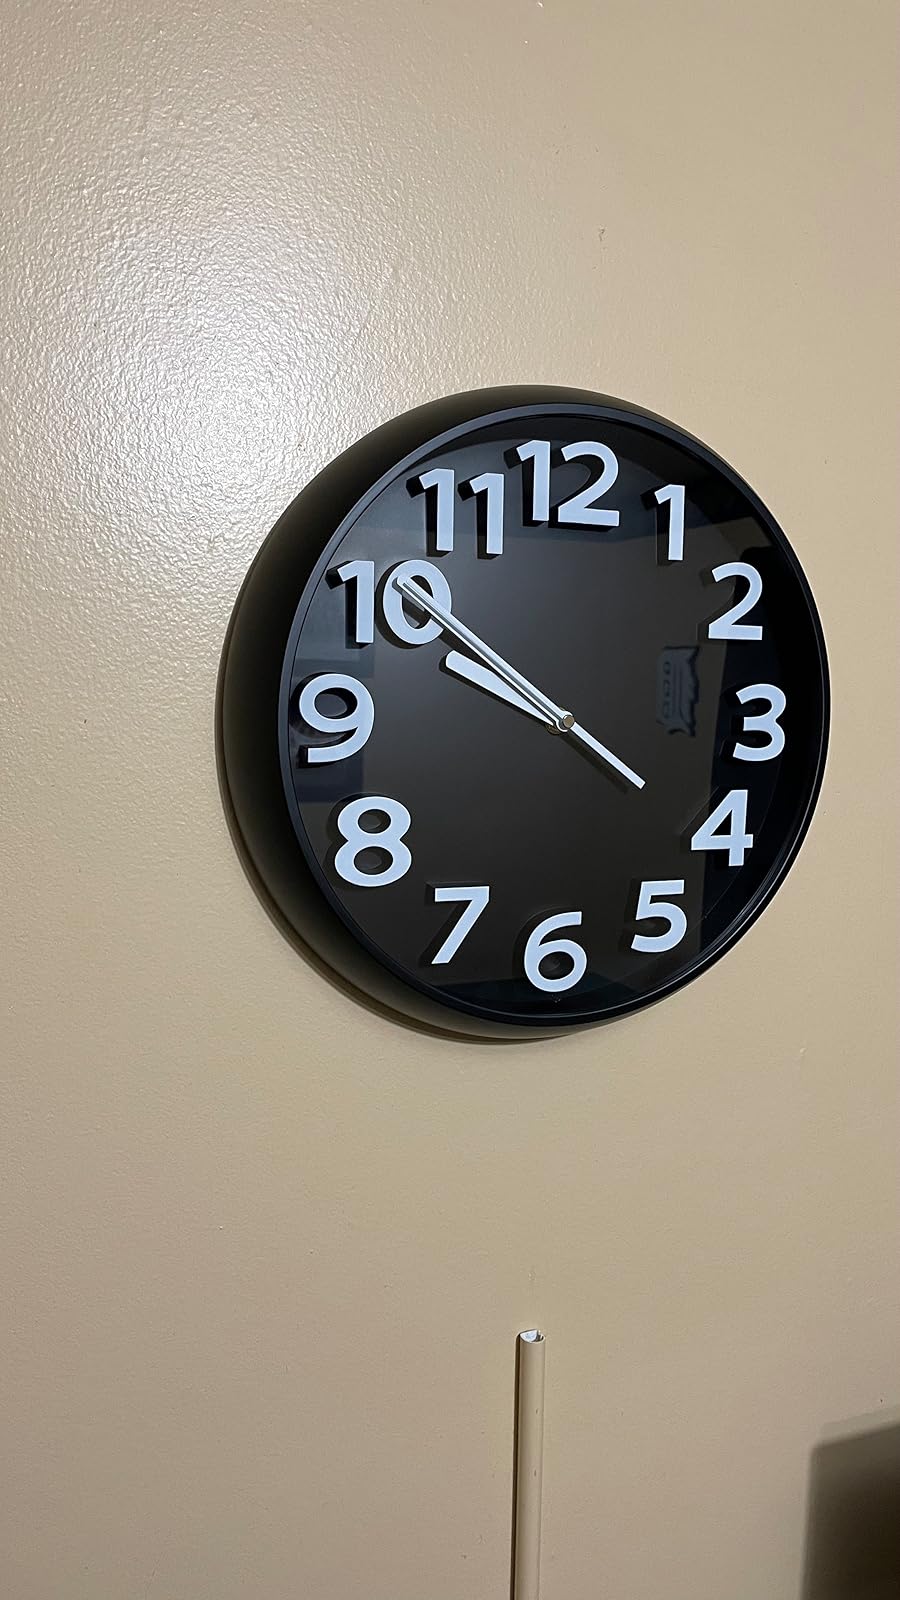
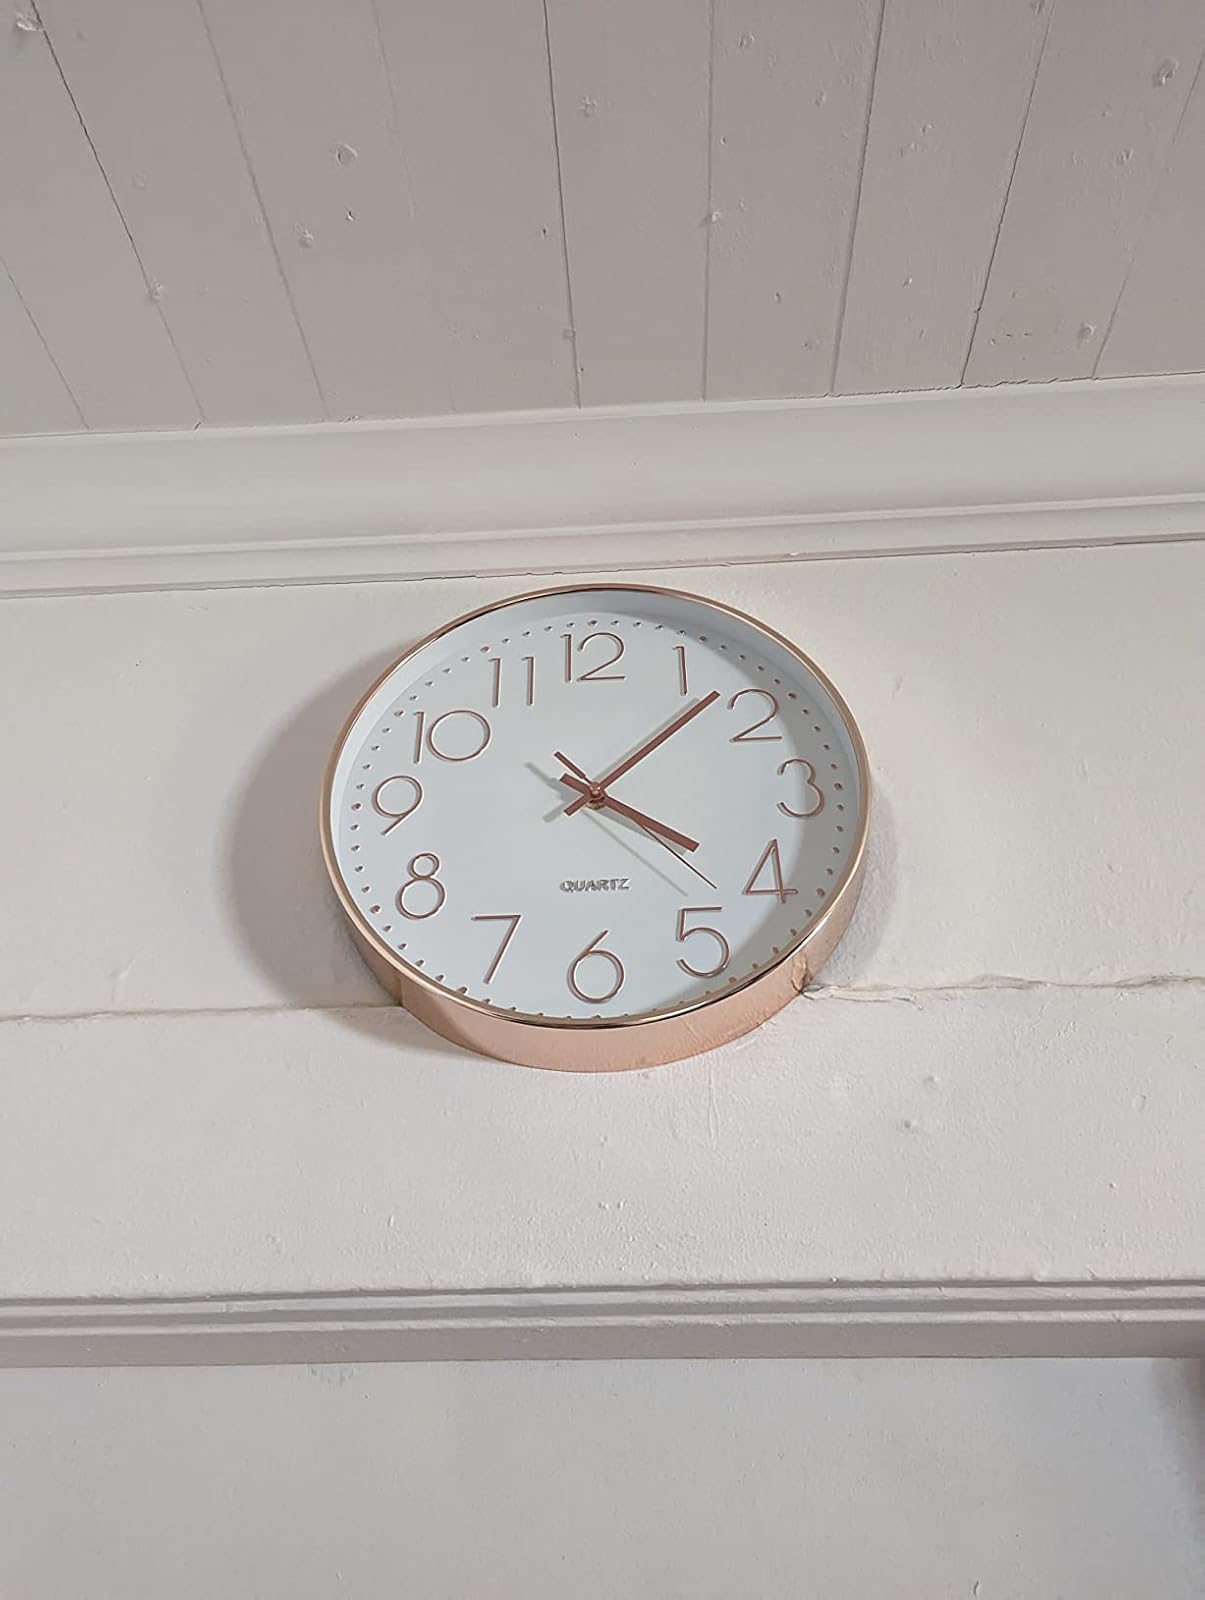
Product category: clock
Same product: no